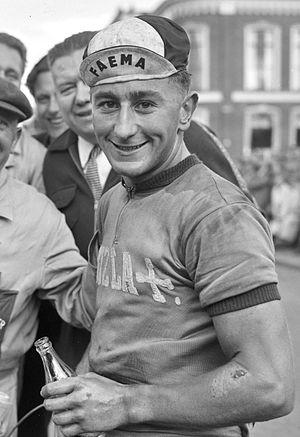
Willy Vannitsen est un coureur cycliste belge, né le 8 février 1935 à Jeuk et mort le 19 août 2001 à Tirlemont. Professionnel de 1955 à 1966, il a notamment remporté la Flèche wallonne en 1961, deux étapes du Tour de France 1962, une étape du Tour d'Italie 1958, le Tour de Toscane en 1958, le Grand Prix de l'Escaut en 1965.